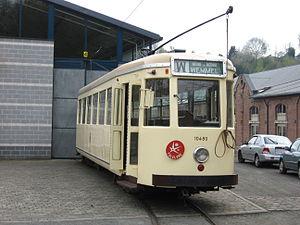
Le Tramway Lobbes Thuin est une ligne de tramway à voie métrique et à alimentation électrique 600 V continu par ligne aérienne, exploitée conjointement avec un vaste musée consacré au tramway, le Centre de Découverte du Vicinal à Thuin en Belgique.